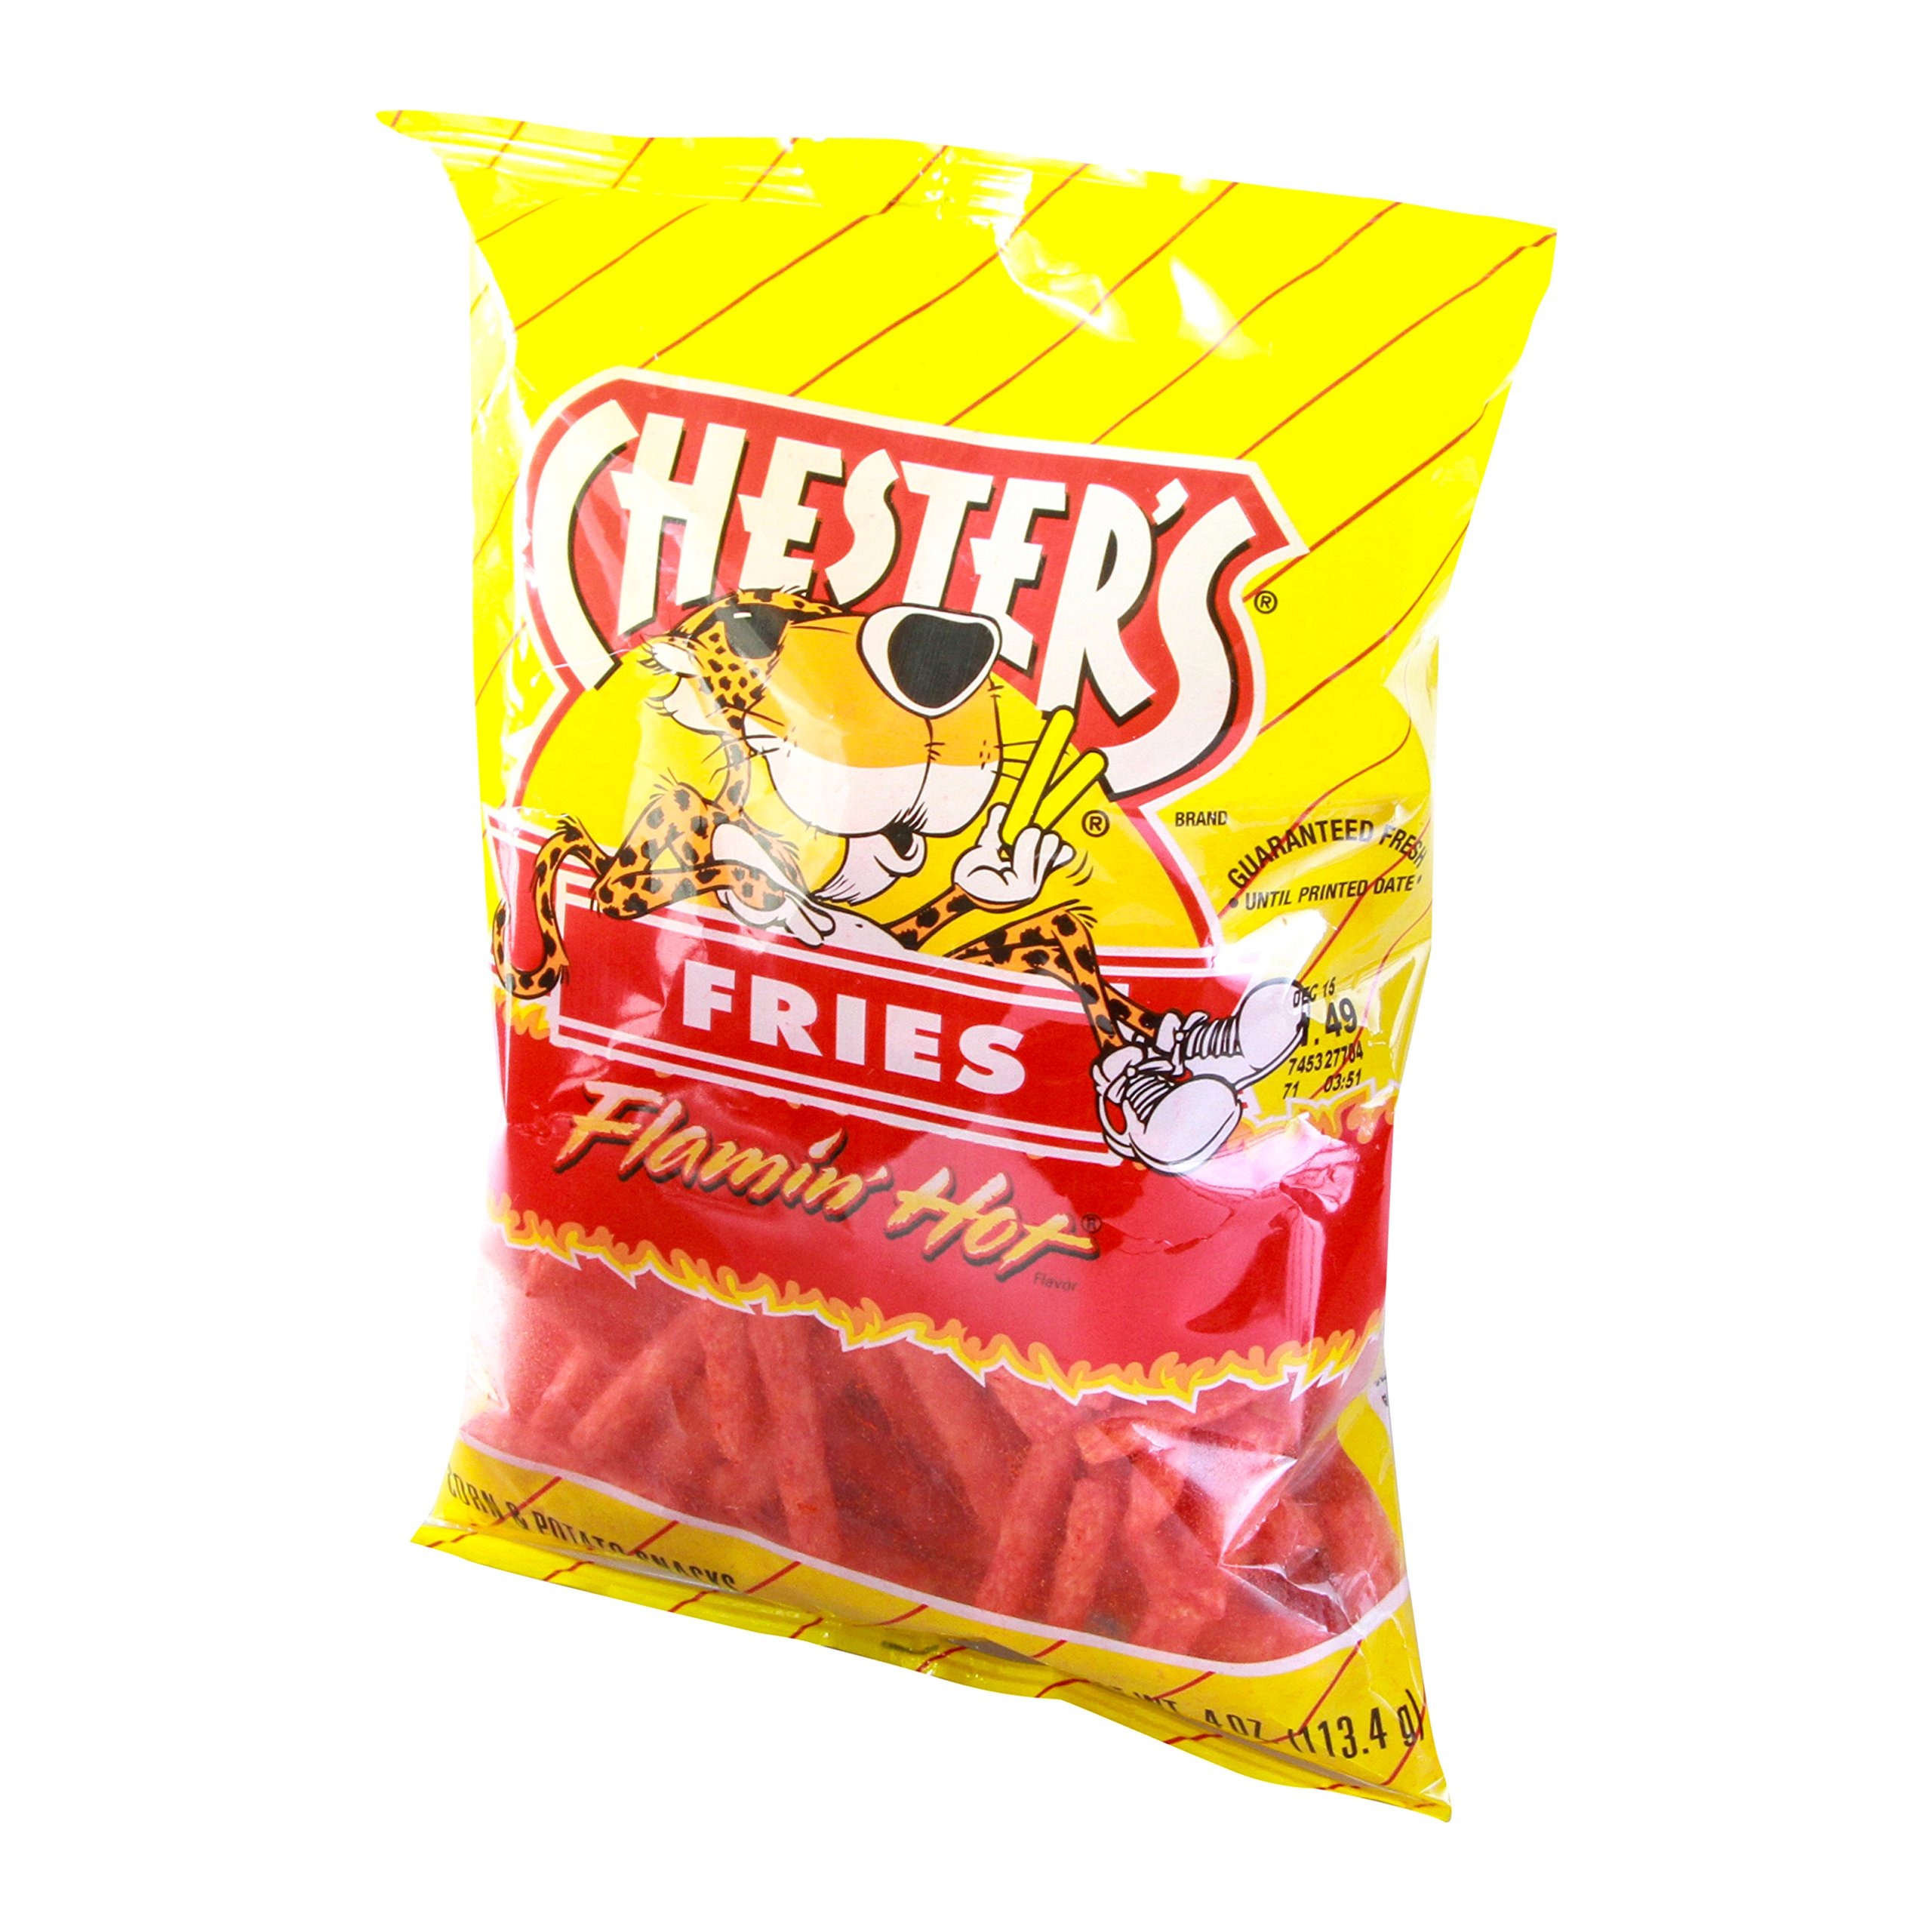
Item Name: Chester's Flamin' Hot Fries Flavored Corn & Potato Snacks, 4 Ounce
Bullet Point 1: 4.0 oz. of CHESTER'S FLAMIN' HOT Fries Flavored Corn & Potato Snacks
Bullet Point 2: Crunchy and flavor-filled fries for a cheesy snack
Bullet Point 3: Spicy snack that is great to pack and share for wok or school
Bullet Point 4: Gluten free product
Value: 4.0
Unit: Ounce

Price: 2.69